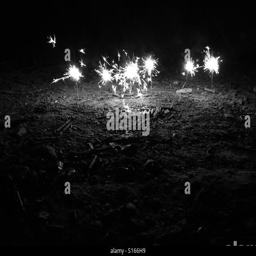
line of sparklers burning in the night